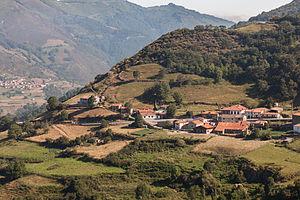
La cordillère Cantabrique et le village de Pajares, dans les Asturies.
Payares est un village et paroisse du concejo asturien de Lena.